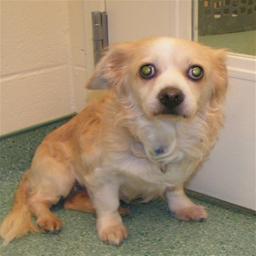
Animal: dogs